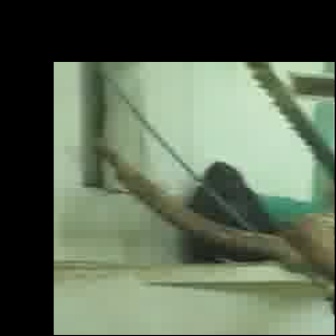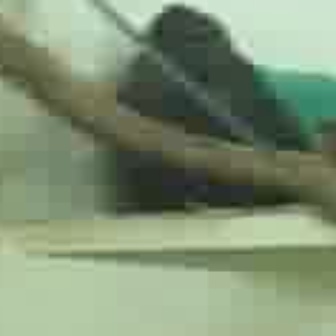
  Please identify the target specified by the bounding box [182,158,287,263] in the first image and locate it in the second image. Return the coordinates in [x_min,y_min,x_max,y_max] format.
Answer: [116,1,332,216]